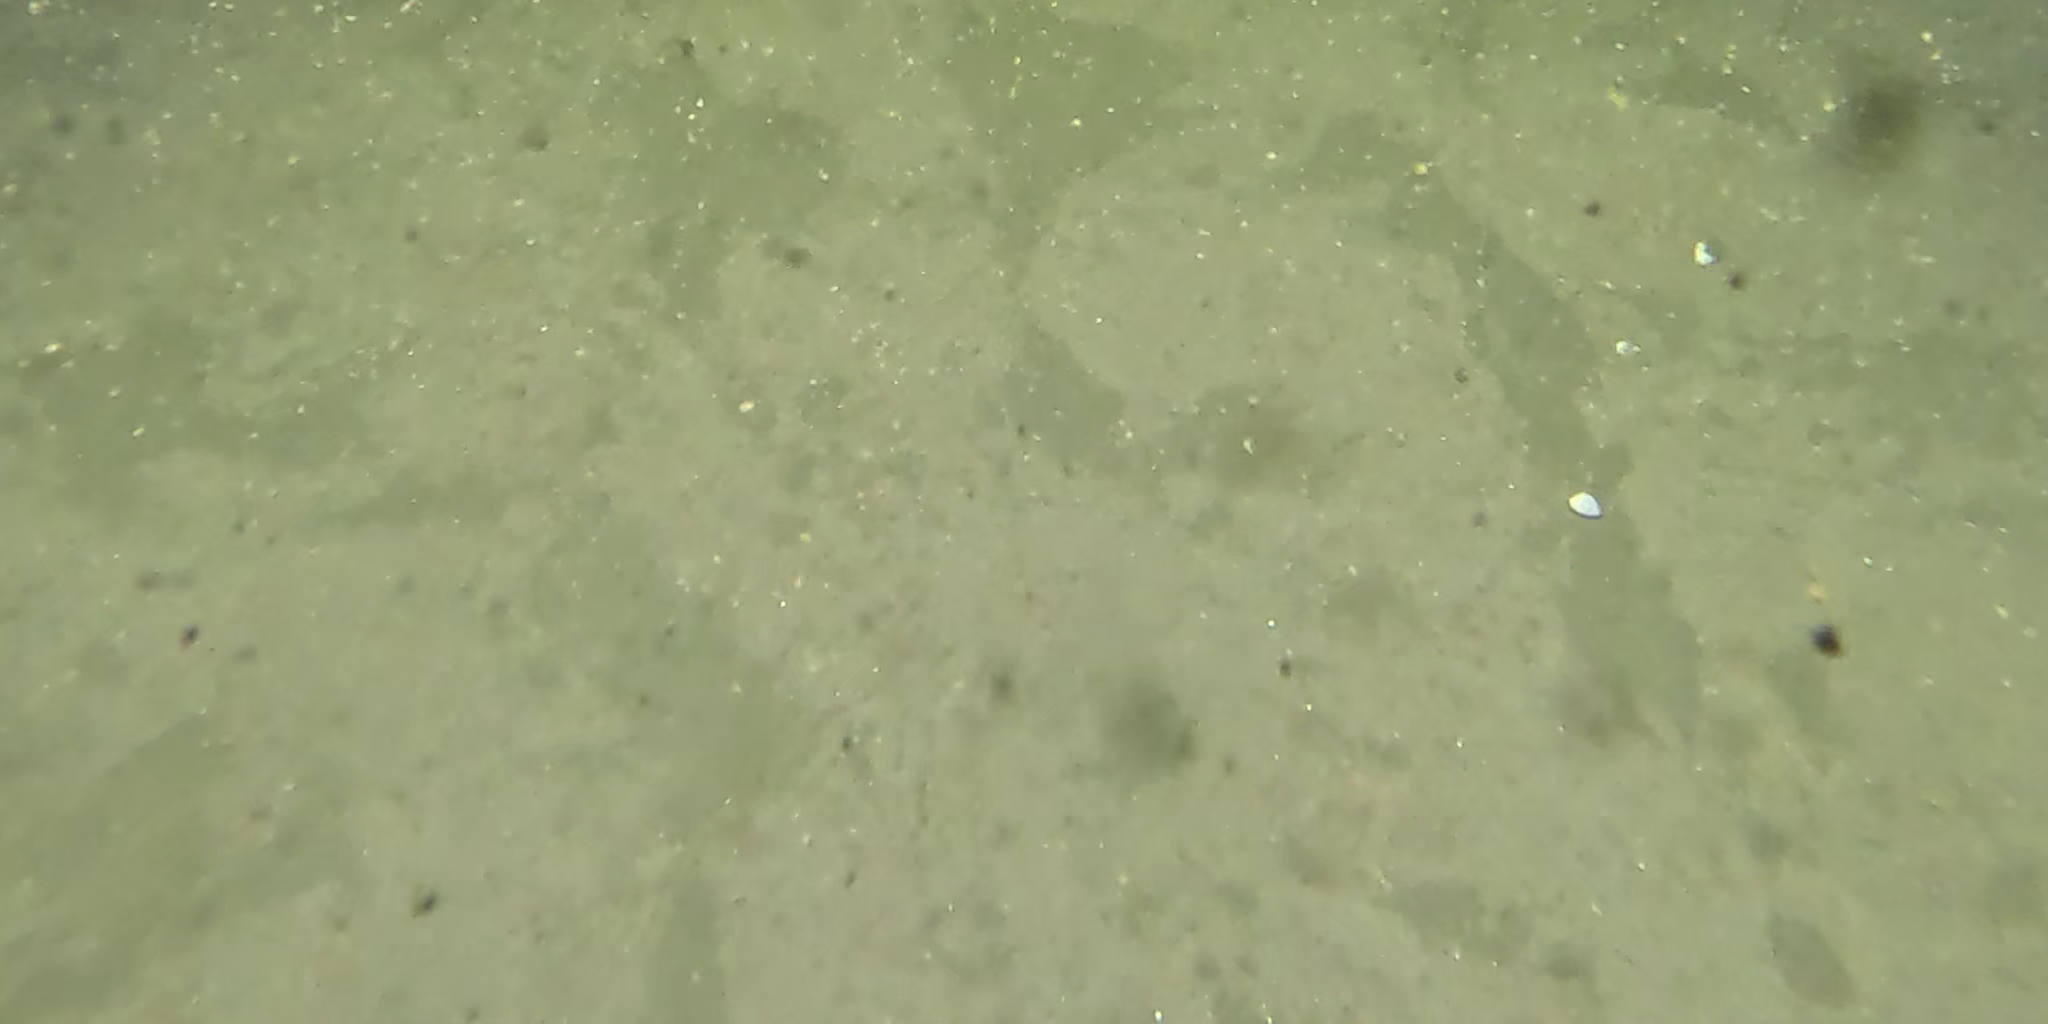
Seabed habitat: sand